New Town Gardens

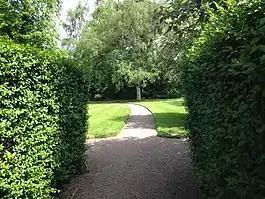
Moray Place Gardens

Most of the gardens were established contemporaneously to the New Town, and north West End of Edinburgh.